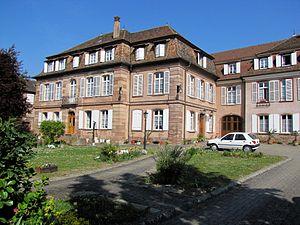
Alsace, Bas-Rhin, Marlenheim, Château Petite-Sorbonne (XVIIIe), aujourd'hui maison de retraite (IA67006686).
Marlenheim est une commune française située dans le département du Bas-Rhin, en région Grand Est.